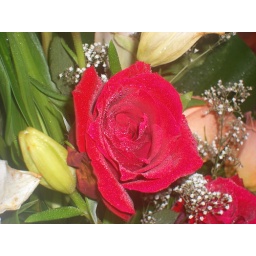
flower from a bouquet received upon birth of my son &amp;quot;Ziyan Jabir&amp;quot;.